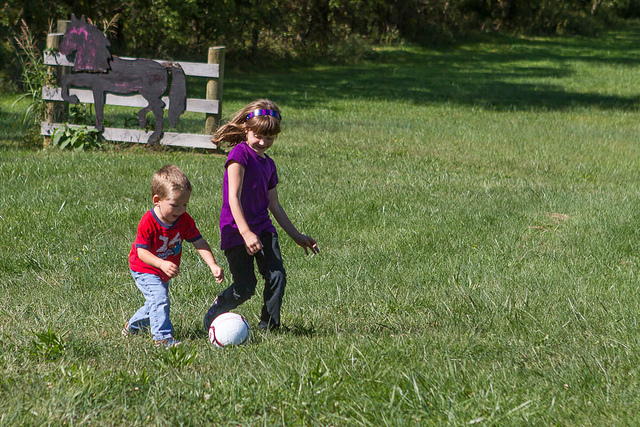
hai chị em đang chơi cùng với quả bóng ở trong vườn